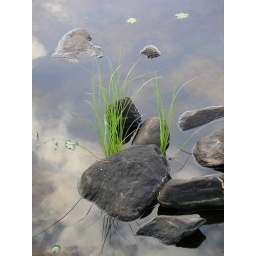
Shore view at home in Finland with sky reflecting on the lake's surface